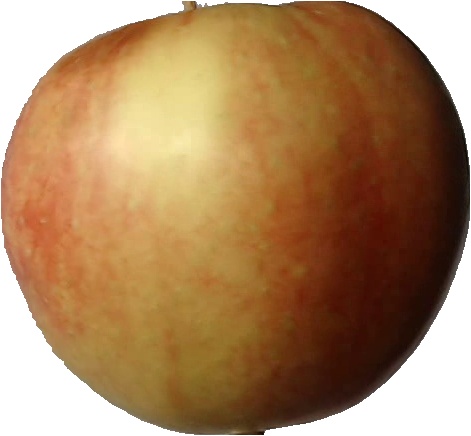
Label: apple_red_2